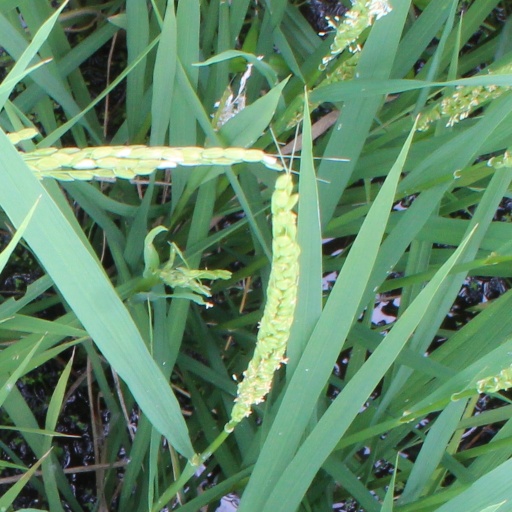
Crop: rice